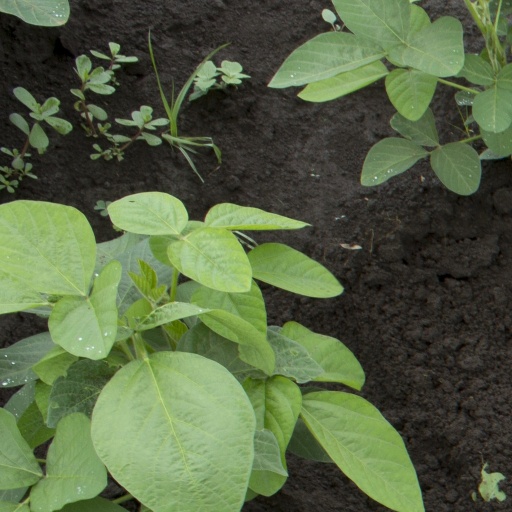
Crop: soybean